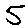
Label: 5